HMS Saracen (P247)

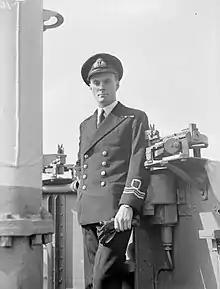
"Saracen"s First Lieutenant in 1942, Edward Preston Young

On 3 November 1942, "Saracen" along with her sister ships and , departed Malta for a patrol off North Africa to cover the Allied landings in North Africa. On her way to the patrol area, the submarine was attacked by German Messerschmitt Bf 109 fighter-bombers, sustaining slight damage to her wireless transmitter. Originally ordered to patrol off Partinico, Sicily, "Saracen"s orders were changed to operate in the Strait of Sicily, between Tunisia and Sicily. On 9 November 1942, she torpedoed and sank the approximately northwest of Partinico, Sicily; "Granito" went down with all hands, in total 46 men. Following the sinking, Young was awarded the Distinguished Service Cross for his part in the action. One week later, "Saracen" launched three torpedoes at the German merchant ship "Menes" in the Gulf of Tunis, but missed, and the boat returned to Malta on 24 November.